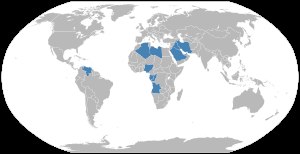
OPEC
Lande, der er medlem af OPEC, er markeret med mørkgrøn, mens tidligere medlemmer er markeret med lysegrøn.
Organization of the Petroleum Exporting Countries forkortet OPEC er en organisation bestående af 13 lande, der har det til fælles, at deres økonomi påvirkes væsentligt af olieeksport. OPEC's hovedformål er at sørge for stabile og rimelige oliepriser. OPEC-landene råder ifølge de officielle tal over ca. 75% af verdens beviste oliereserver og står for 40% af olieudbuddet.